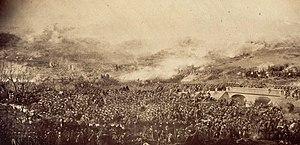
Antoine Rivoulon, né le 16 février 1810 à Cusset et mort le 23 mars 1864 dans le 14ᵉ arrondissement de Paris, est un peintre français.